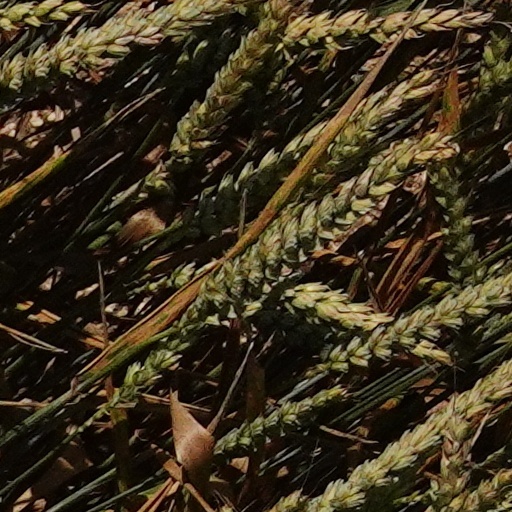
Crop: wheat